Climate of Ireland

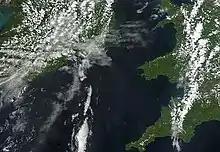
Satellite image showing inland summer cloud development over Ireland and Britain

The sunniest months are May and June. During these months sunshine duration averages between 5 and 6½ hours per day over most of the country. The southeast gets the most sunshine, averaging over 7 hours a day in early summer. December is the most overcast month, with average daily sunshine ranging from about 1 hour in the north to almost 2 hours in the southeast. Over the year as a whole, most areas get an average of between 3¼ and 3¾ hours of sunshine each day. Irish skies are completely covered by cloud roughly half of the time.